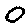
Label: 0